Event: Nepal Earthquake
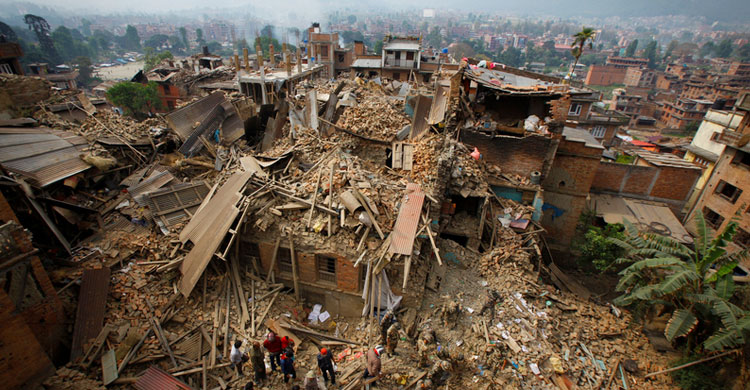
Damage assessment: damage